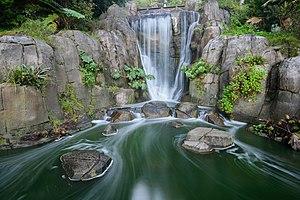
Le parc du Golden Gate est un espace vert américain d'une superficie de 412 hectares, situé à San Francisco, en Californie.